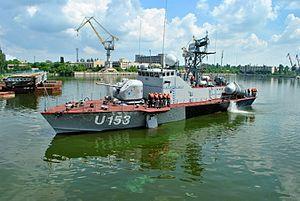
Pryluky (P153) est un bateau lance-missiles-hydroptère du Project 206MP, de la marine ukrainienne. Jusqu'en 1995, il était immatriculé P-262 de la Flotte de la mer Noire de l'URSS. Depuis 2014, il est basé à Odessa. À partir de décembre 2018, les lanceurs de missiles ont été démontés du bateau.
La Classe Matka est une classe de navire d'attaque rapide/patrouilleur lance-missile à hydroglisseur construite pour la marine soviétique.La désignation soviétique est Project 206MR Vikhr. À la suite du traité de partage de la flotte de la mer Noire de 1997, tous les bateaux de la classe Matka de la flotte de la mer Noire ont été transférés à la marine ukrainienne.